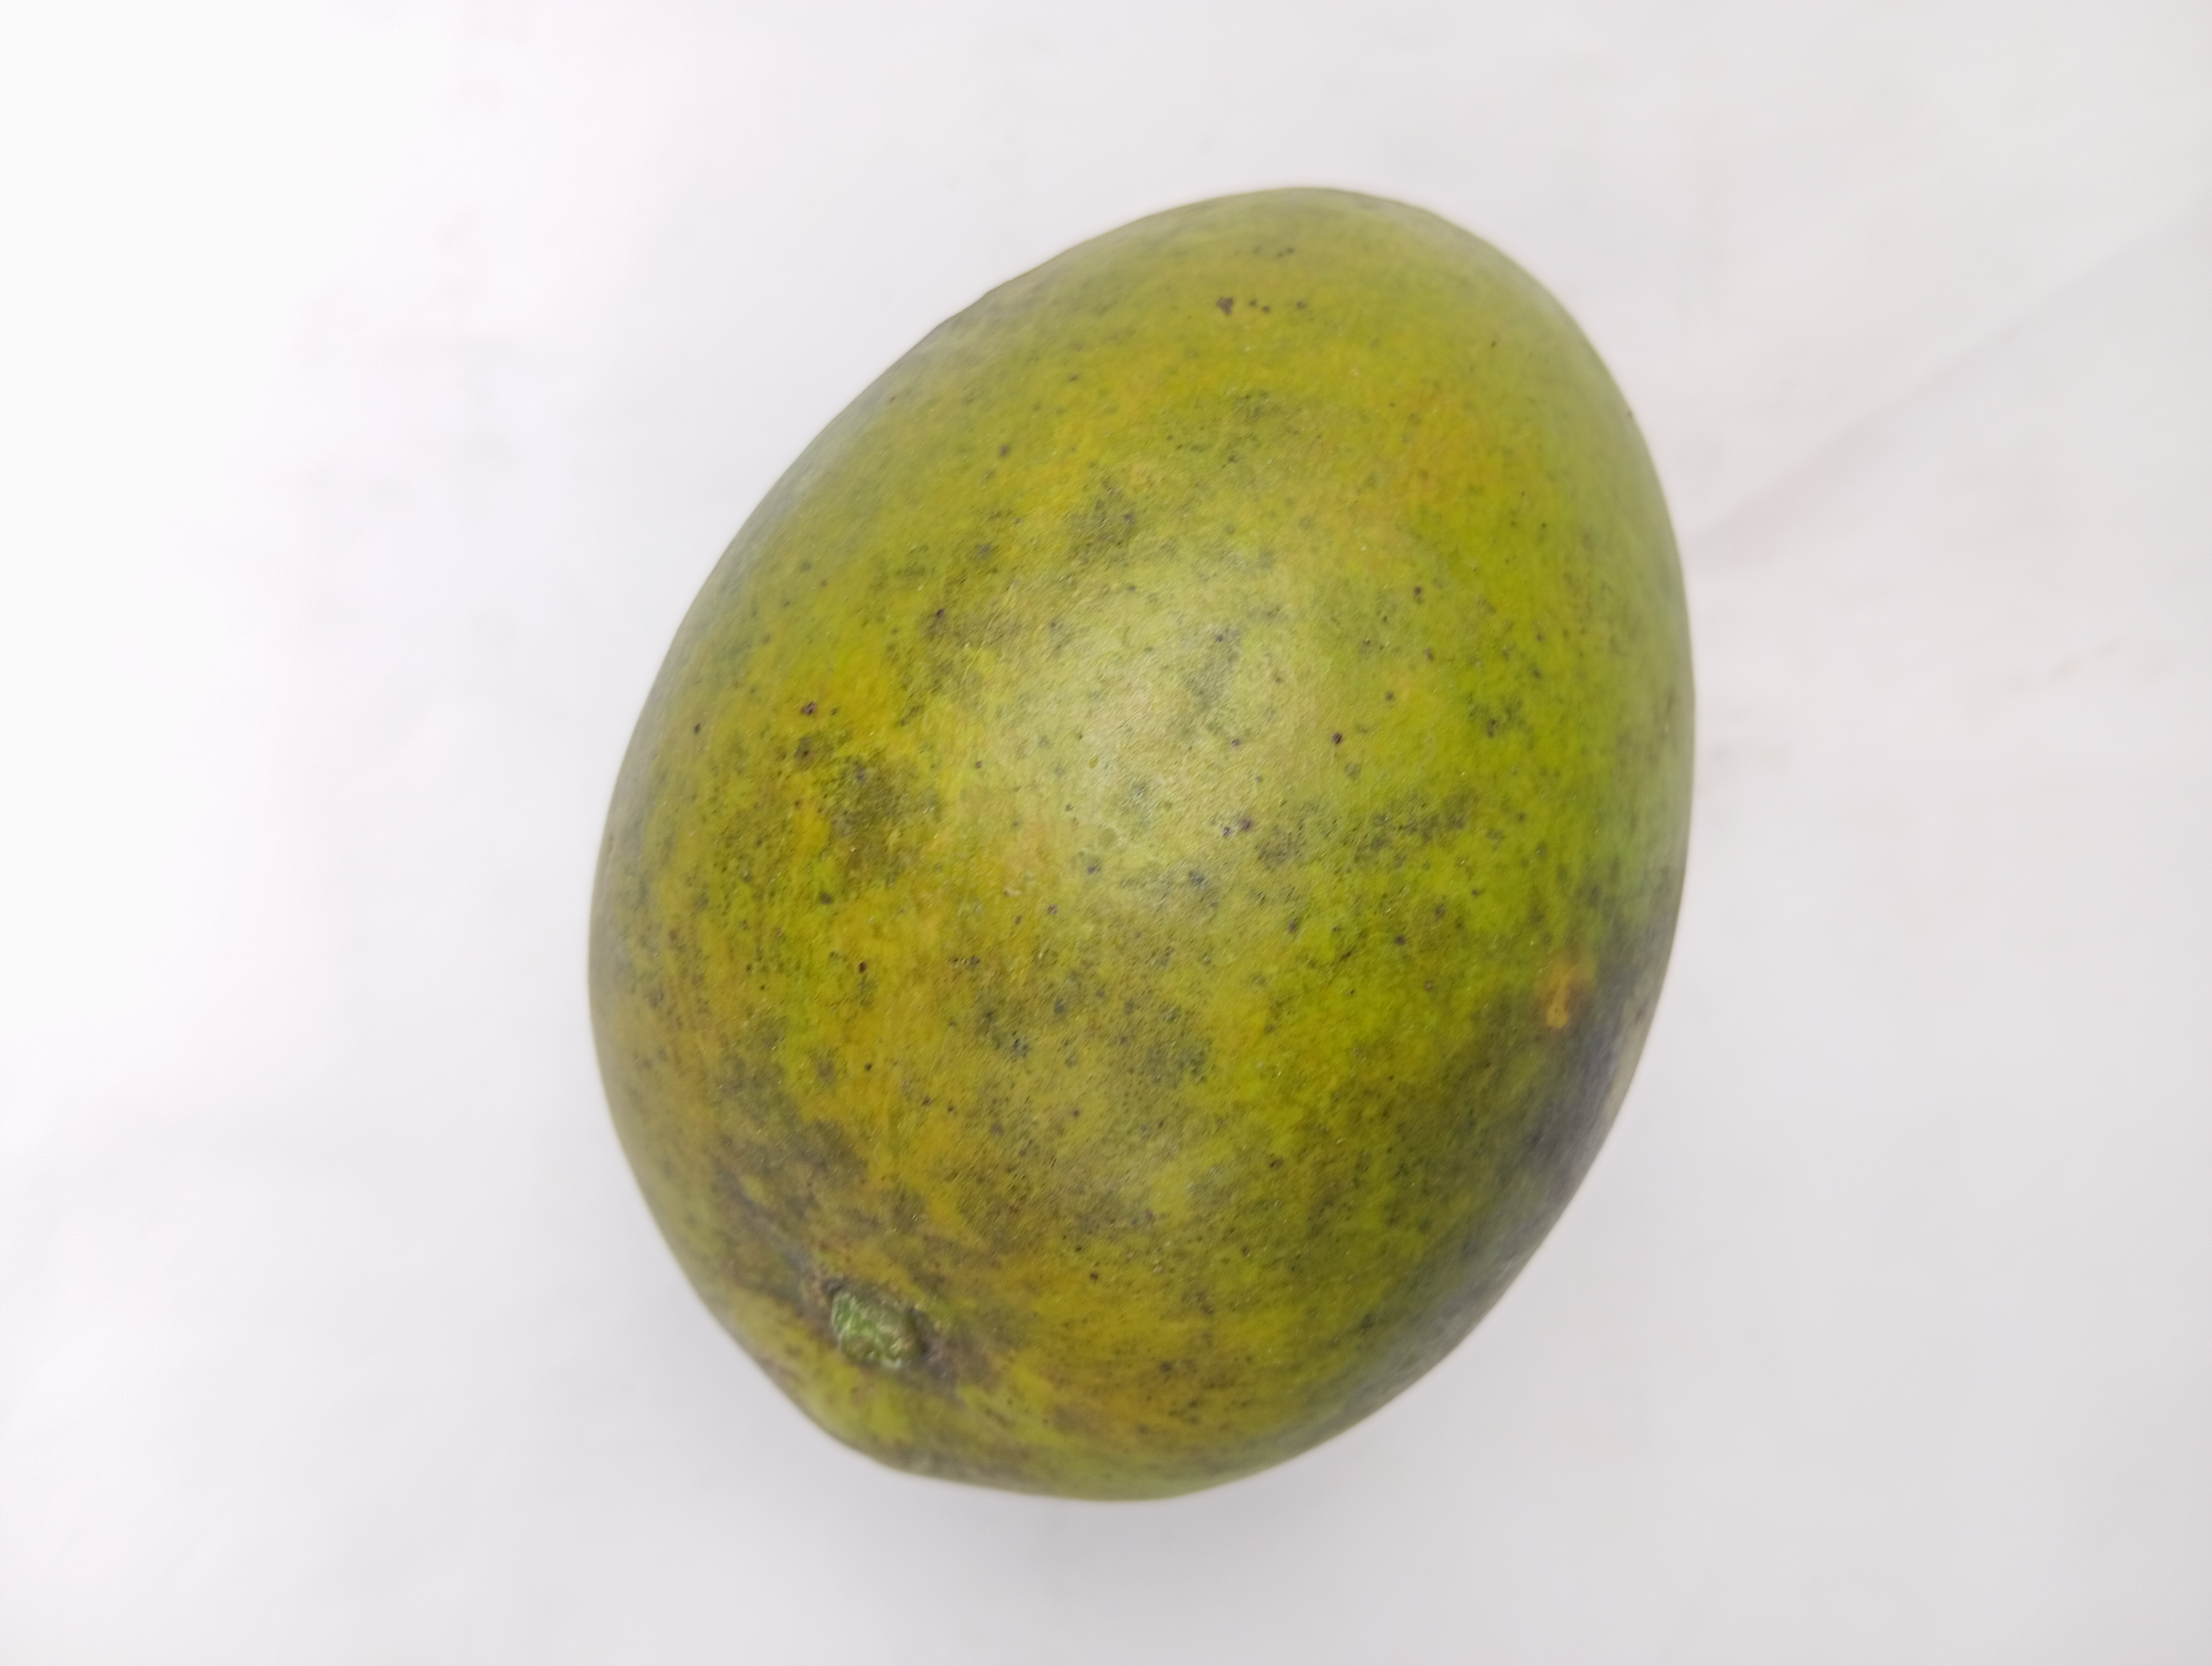
Mango variety: Harivanga